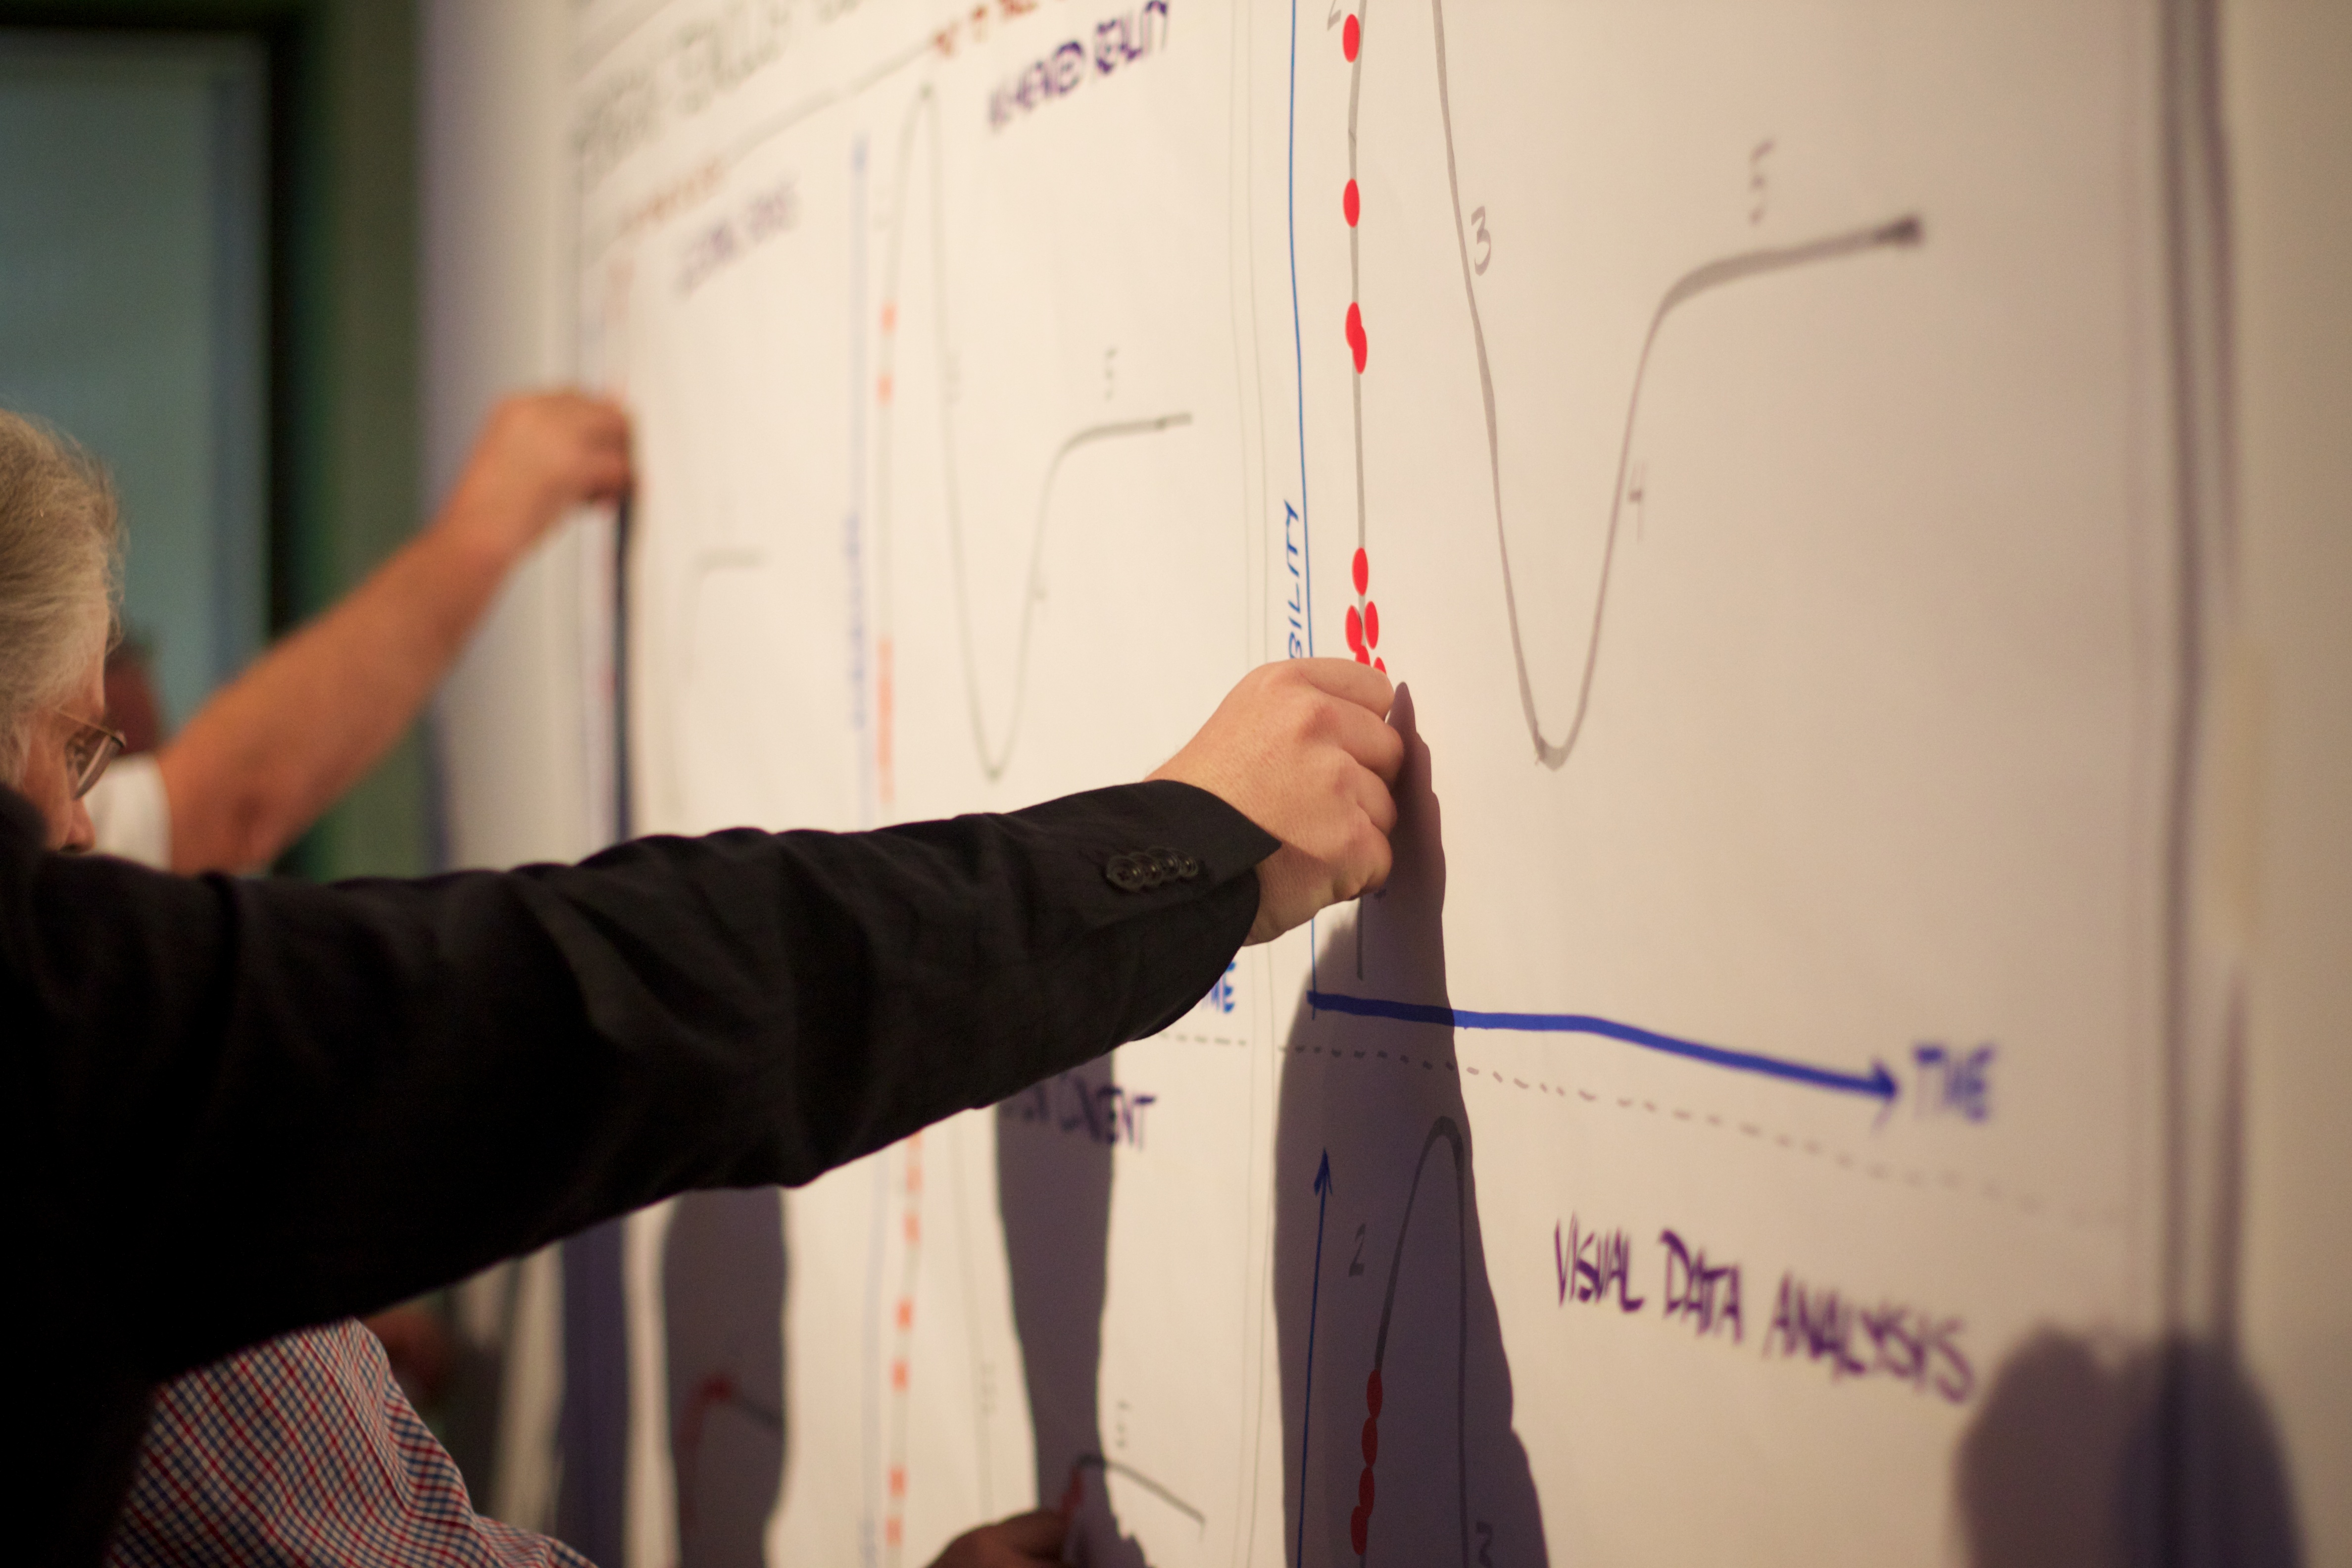
writing, wall, art, design, hz10anz